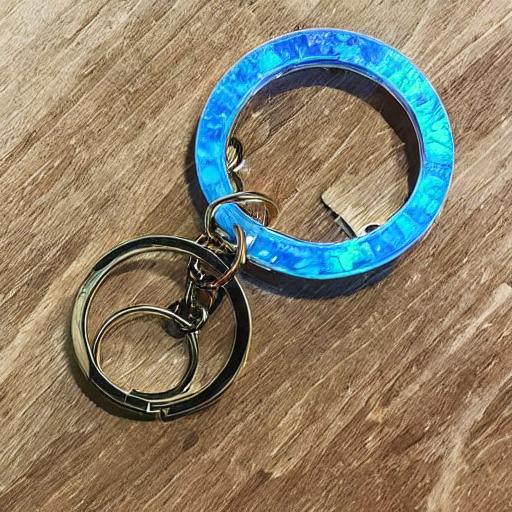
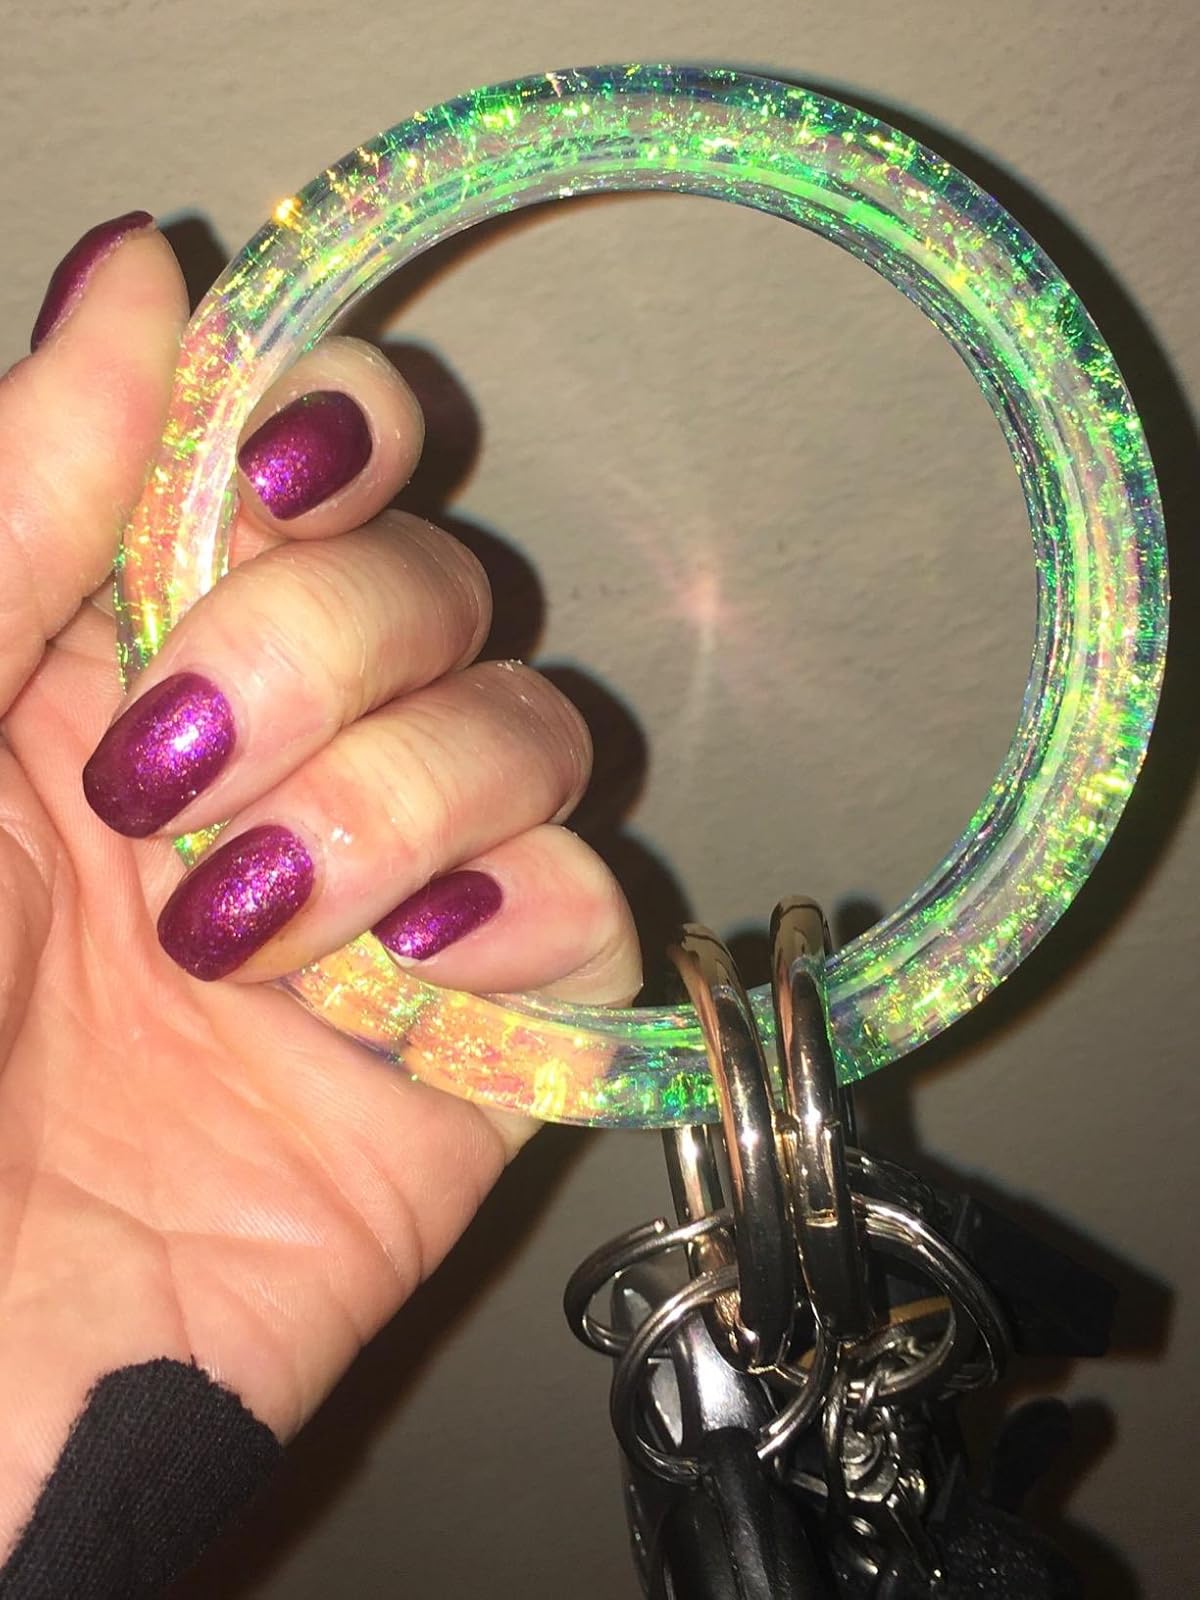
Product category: accessories_keychain
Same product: no